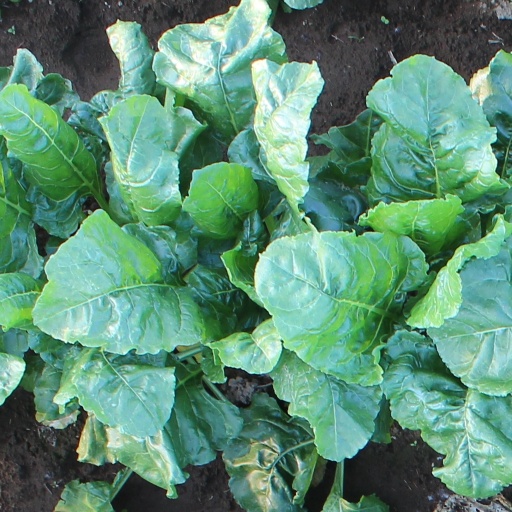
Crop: sugar beet